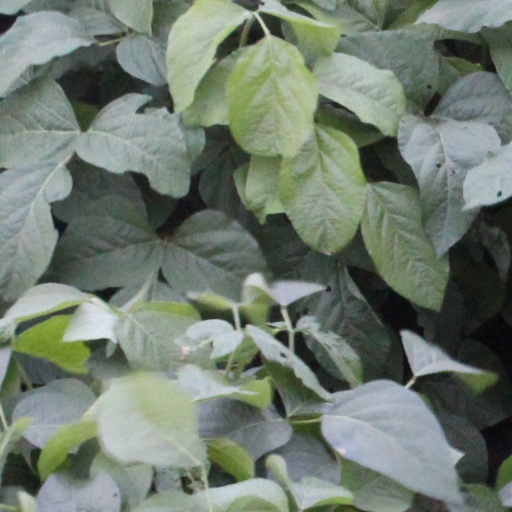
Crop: soybean